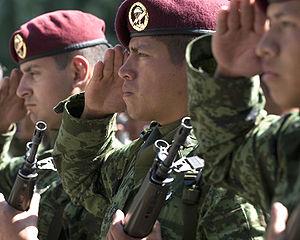
L'Armée mexicaine actuelle a été fondée le 19 février 1913 a pour mission de défendre l'intégrité, l'indépendance et la souveraineté de la nation mexicaine; assurer la sécurité intérieure, protéger la population en cas de menace extérieure et porter assistance à la population civile en cas de graves catastrophes naturelles. Les Forces armées mexicaines dépendent de deux ministères : l'Armée de terre et l'aviation dépendent du Secrétariat de la Défense nationale du Mexique tandis que la marine et l'infanterie de marine mexicaine dépendent du Secrétariat de la Marine du Mexique. En 2012, le budget des Forces armées représente 0,5 % du PIB soit environ 7 milliards de dollars américains.